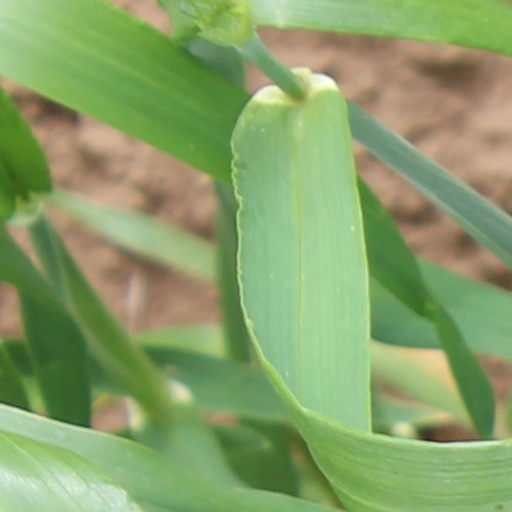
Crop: wheat